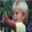
Label: boy